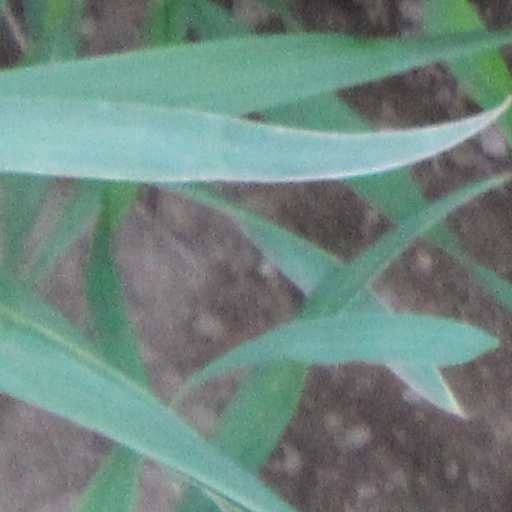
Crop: wheat